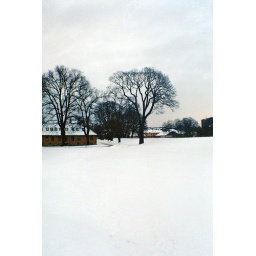
Trees surrounding some of the buildings in the Oslo castle grounds.